Scott Sanders (director)

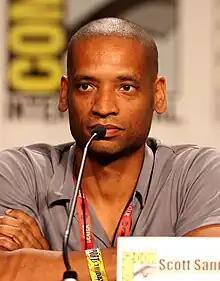
Scott Sanders at San Diego Comic-Con in July 2011.

Scott Sanders (born June 10, 1968) is an American screenwriter and film director. He is best known for his work on the films "Black Dynamite" and "Thick as Thieves".